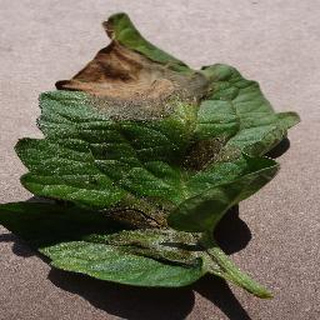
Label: tomato_late_blight